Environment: lab
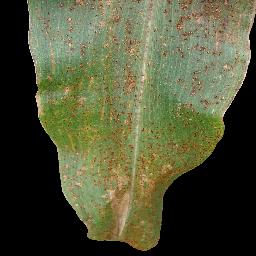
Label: common_rust